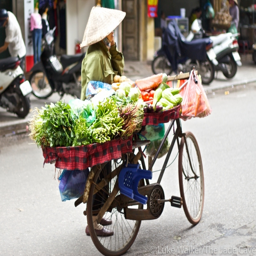
a roving street vendor selling vegetables from her bike